Grand Opera House, York

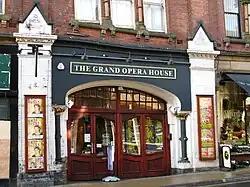
Grand Opera House in 2008

The Grand Opera House is a theatre on the corner of Clifford Street and Cumberland Street in York, North Yorkshire, England. The structure, which hosts touring productions of plays, musicals, opera and ballet, as well as one-off performances by comedians, and other theatrical and musical events, is a Grade II listed building.